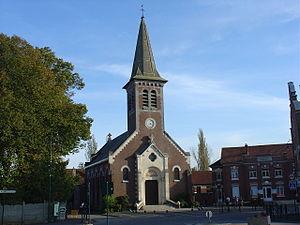
Église de Wancourt
Wancourt est une commune française située dans le département du Pas-de-Calais en région Hauts-de-France.